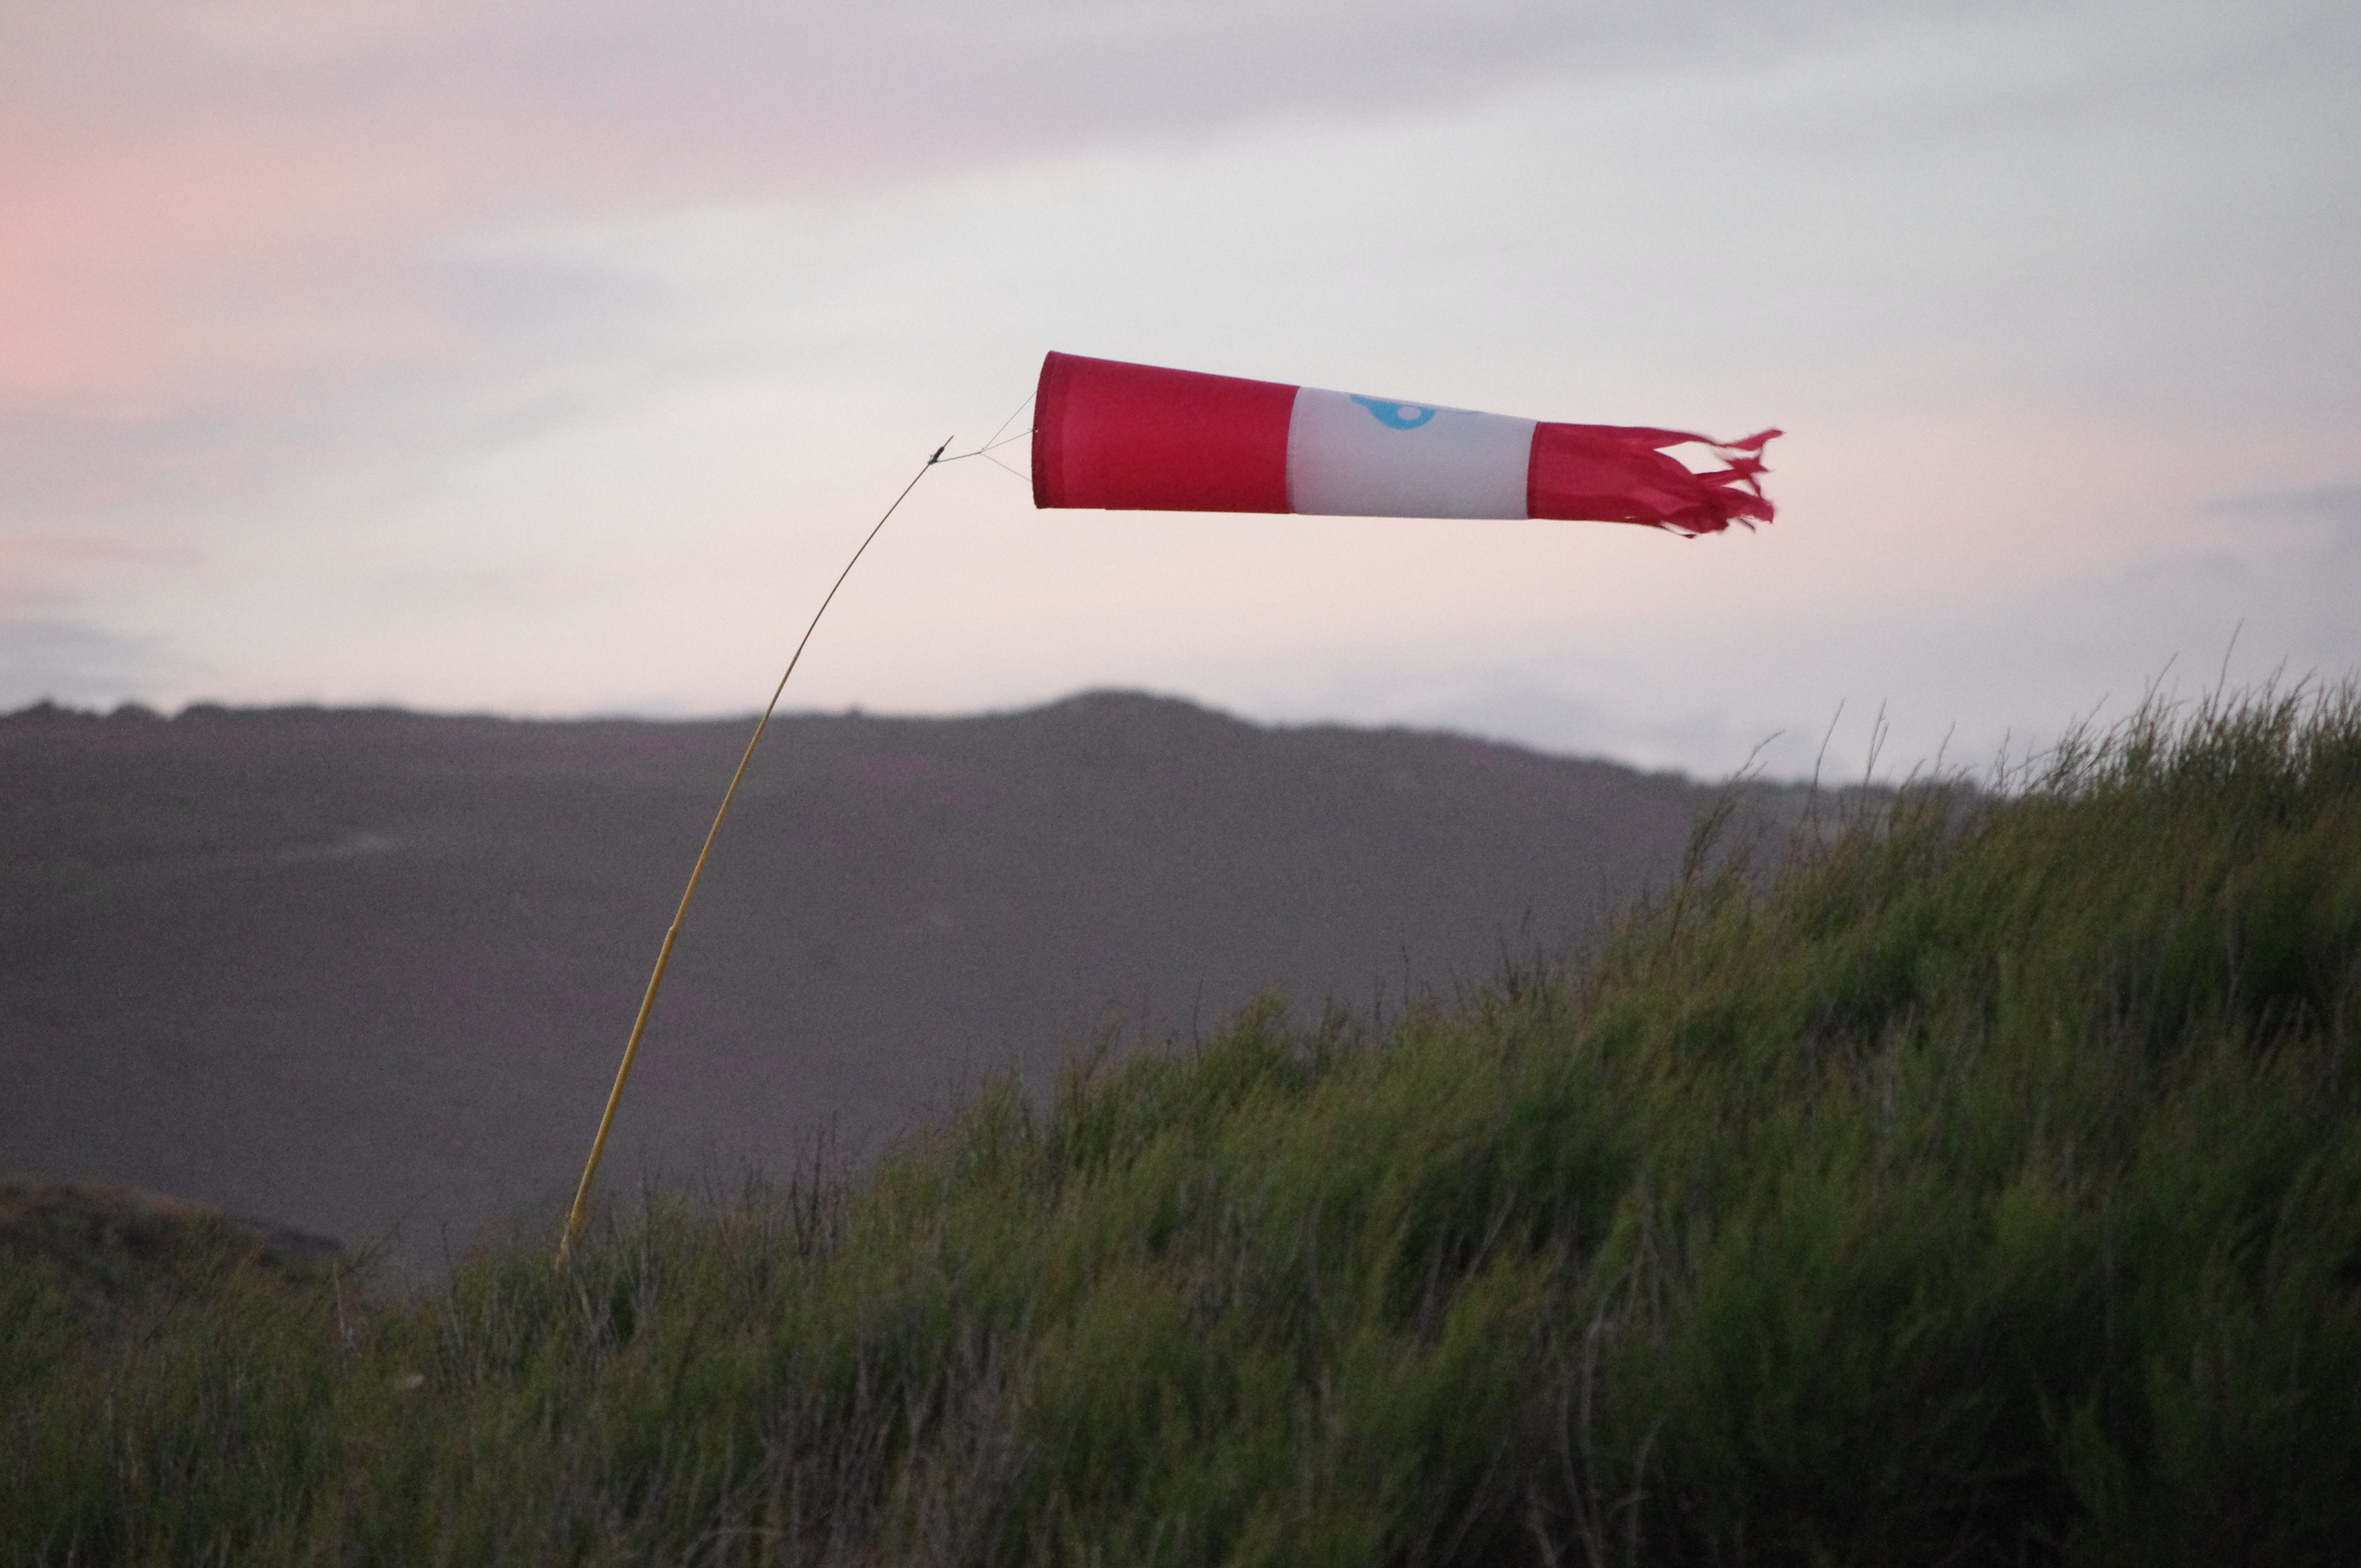
sea, wind, flight, toy, sports, atmosphere of earth, windsports, windsock